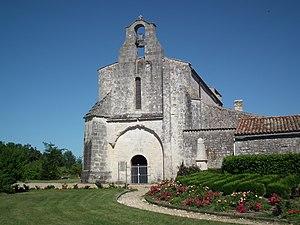
L'église romane de Saint-Martial-de-Vitaterne